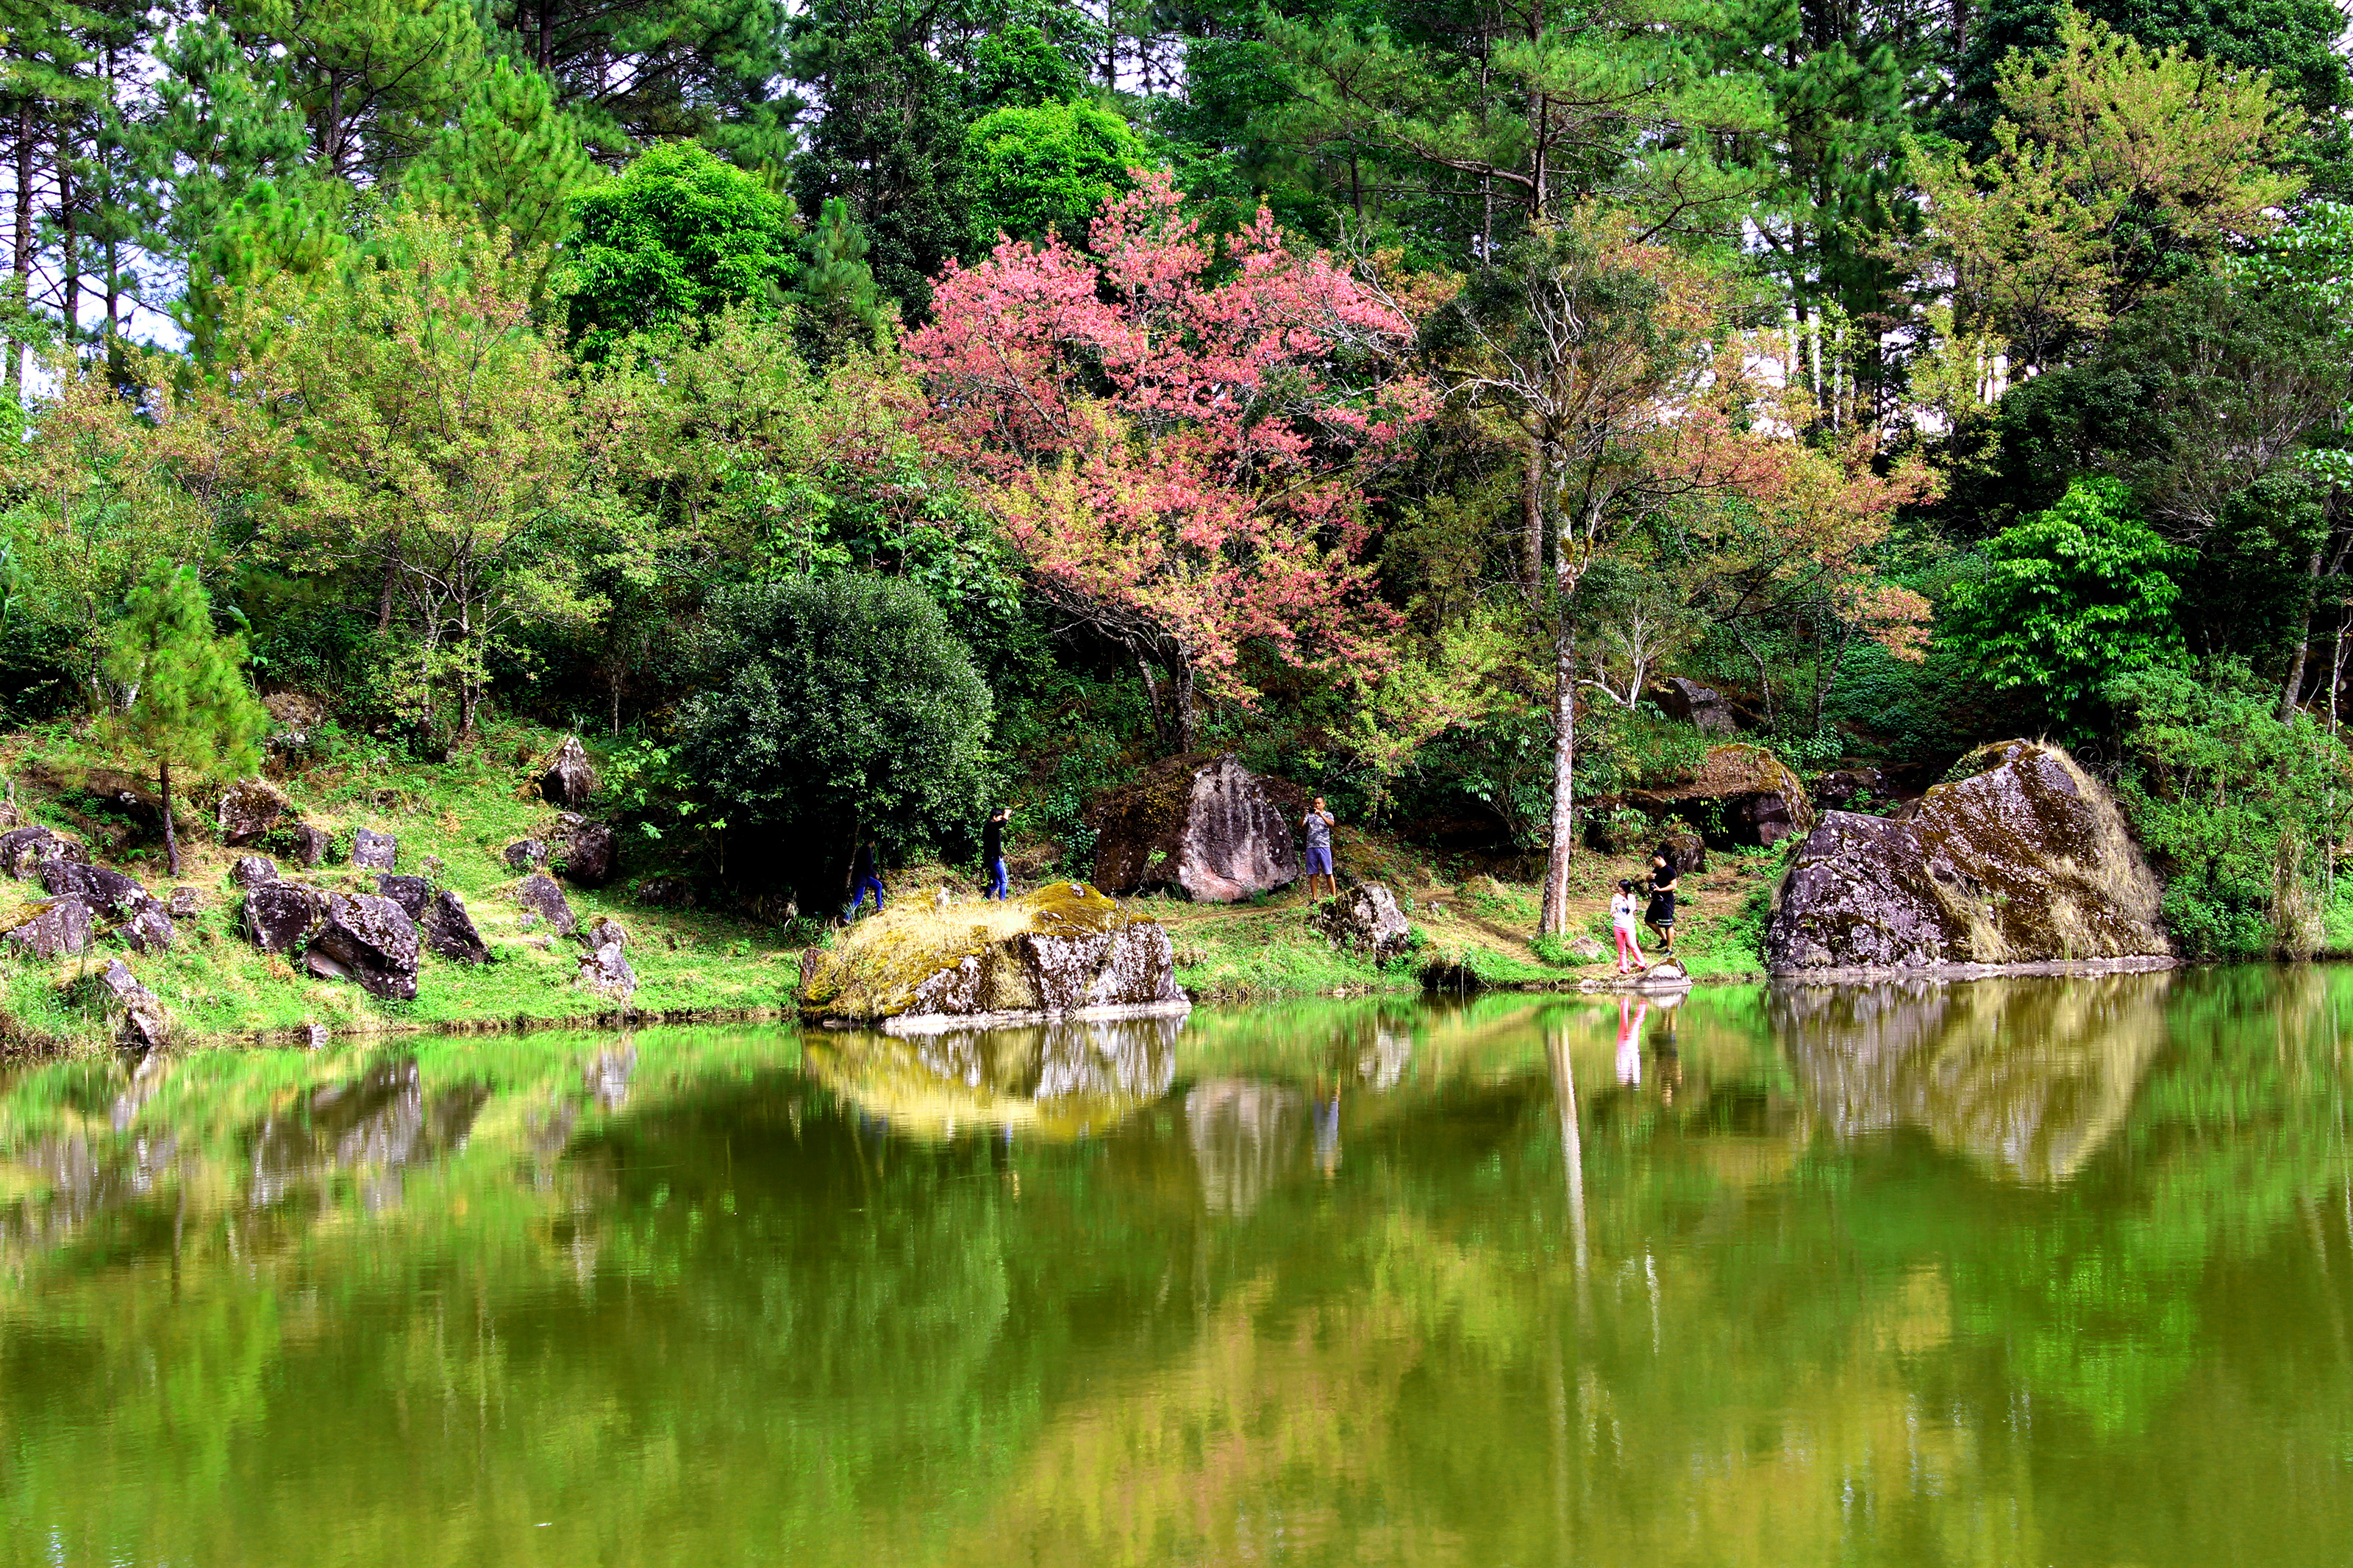
tree, nature, sakura, beautiful, pink, cherry, season, flower, spring, blooming, petal, thailand, branch, blossom, plant, natural, background, scene, bloom, garden, outdoors, thai, flora, botany, landscape, floral, beauty, blossoming, park, chiang mai, natural landscape, vegetation, water, reflection, nature reserve, bank, natural environment, green, grass, pond, watercourse, riparian zone, riparian forest, biome, wilderness, plant community, forest, leaf, wildlife, river, grass family, wetland, rock, woodland, shrub, lake, stream, swamp, groundcover, temperate broadleaf and mixed forest, old growth forest, creek, national park, bog, botanical garden, lacustrine plain, jungle